Leslie Stuart

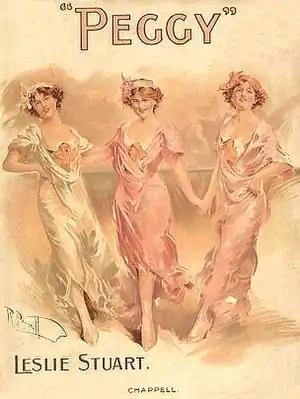
Music cover showing Olive May, Phyllis Dare and Gabrielle Ray in "Peggy", 1911

The success of Stuart's shows led George Edwardes to hope that he would be able to replace the Caryll and Monckton writing partnership on their departure from the Gaiety Theatre. Stuart's next show, "Captain Kidd" (1909), however, was not for the Gaiety, and it was a flop. "The Observer" praised the performances of Terriss, Seymour Hicks and Ivy St Helier, but said that Stuart's music "had one striking and ingenious melody ... and two or three pretty tunes, and was adequate throughout without being remarkable." His next production, "The Slim Princess" (1910), made only a modest impact, though it was produced in New York as well as in London. "Peggy" was produced at the Gaiety in 1911 and had a reasonable but not outstanding run, from March to November in London, as well as a Broadway run. In the words of Stuart's biographer Andrew Lamb, these pieces "failed to add to his reputation".